Question: Please indicate a possible affordance area of the drink_with_wine glass that can be used for drinking
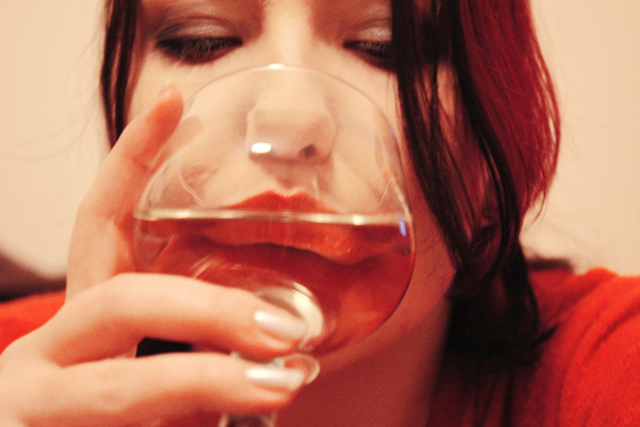
Answer: [126.5, 60.5, 414.5, 351.5]